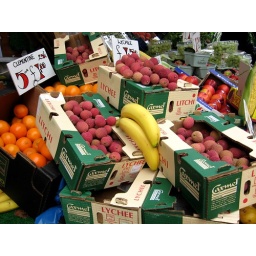
A fruit stand on a sidewalk in London was selling boxes of lychee from Israel.